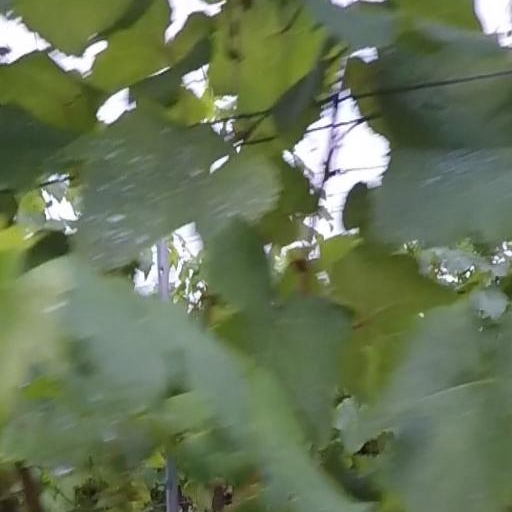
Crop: grape